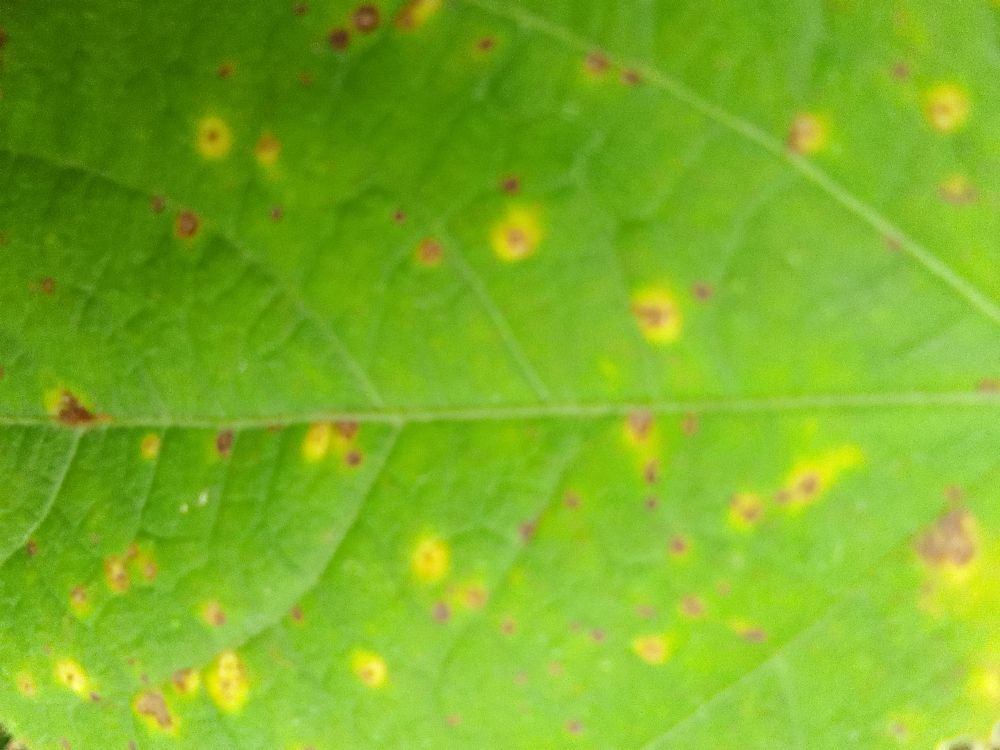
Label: rust